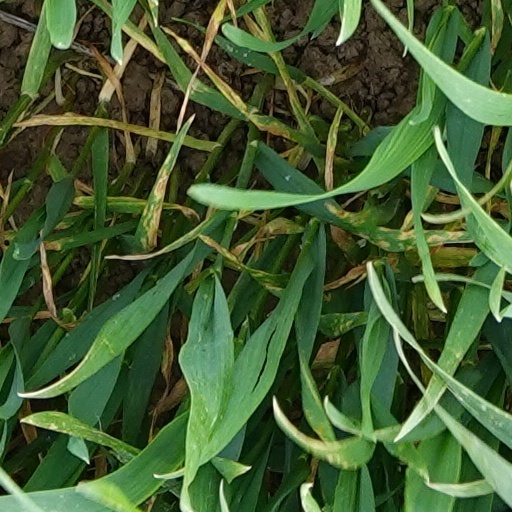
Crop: wheat